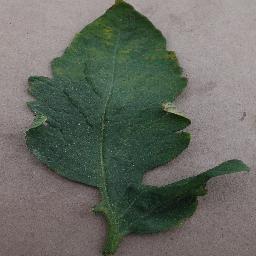
Label: Tomato___Bacterial_spot